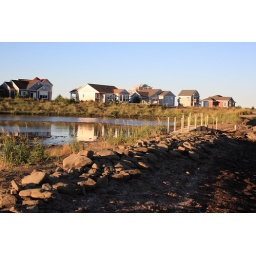
My brother in law's beach house